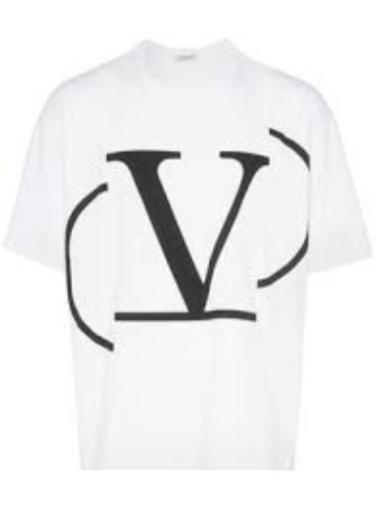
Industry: Clothes